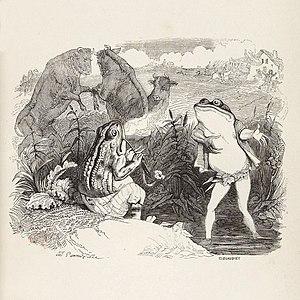
Jean de La Fontaine: Fables de La Fontaine, édition illustrée par J.J. Grandville - Les Deux Taureaux et une grenouille Author Jean de La Fontaine
Les Deux Taureaux et une grenouille est la troisième fable du livre II de Jean de La Fontaine situé dans le premier recueil des Fables de La Fontaine, édité pour la première fois en 1668.